Drakesville, Iowa

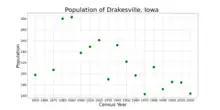
The population of Drakesville, Iowa from US census data

As of the census of 2020, there were 164 people, 65 households, and 42 families residing in the city. The population density was 671.6 inhabitants per square mile (259.3/km). There were 78 housing units at an average density of 319.4 per square mile (123.3/km). The racial makeup of the city was 96.3% White, 0.0% Black or African American, 0.0% Native American, 0.0% Asian, 0.0% Pacific Islander, 0.0% from other races and 3.7% from two or more races. Hispanic or Latino persons of any race comprised 0.6% of the population.